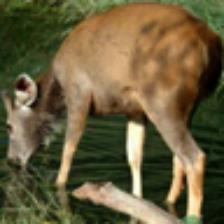
Label: NonHuman